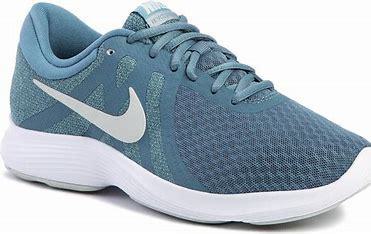
Brand: Nike
Model: Revolution 4